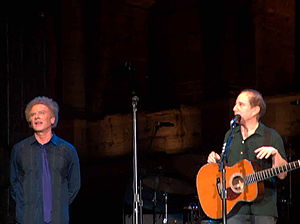
Navne i Rock and Roll Hall of Fame / Udøvende kunstnere
Simon and Garfunkel
Navne i Rock and Roll Hall of Fame er en oversigt over de navne, der er optaget i Rock and Roll Hall of Fame i USA. Listen er ikke komplet, se den på Rock and Roll Hall of Fames liste over de optagne navne.